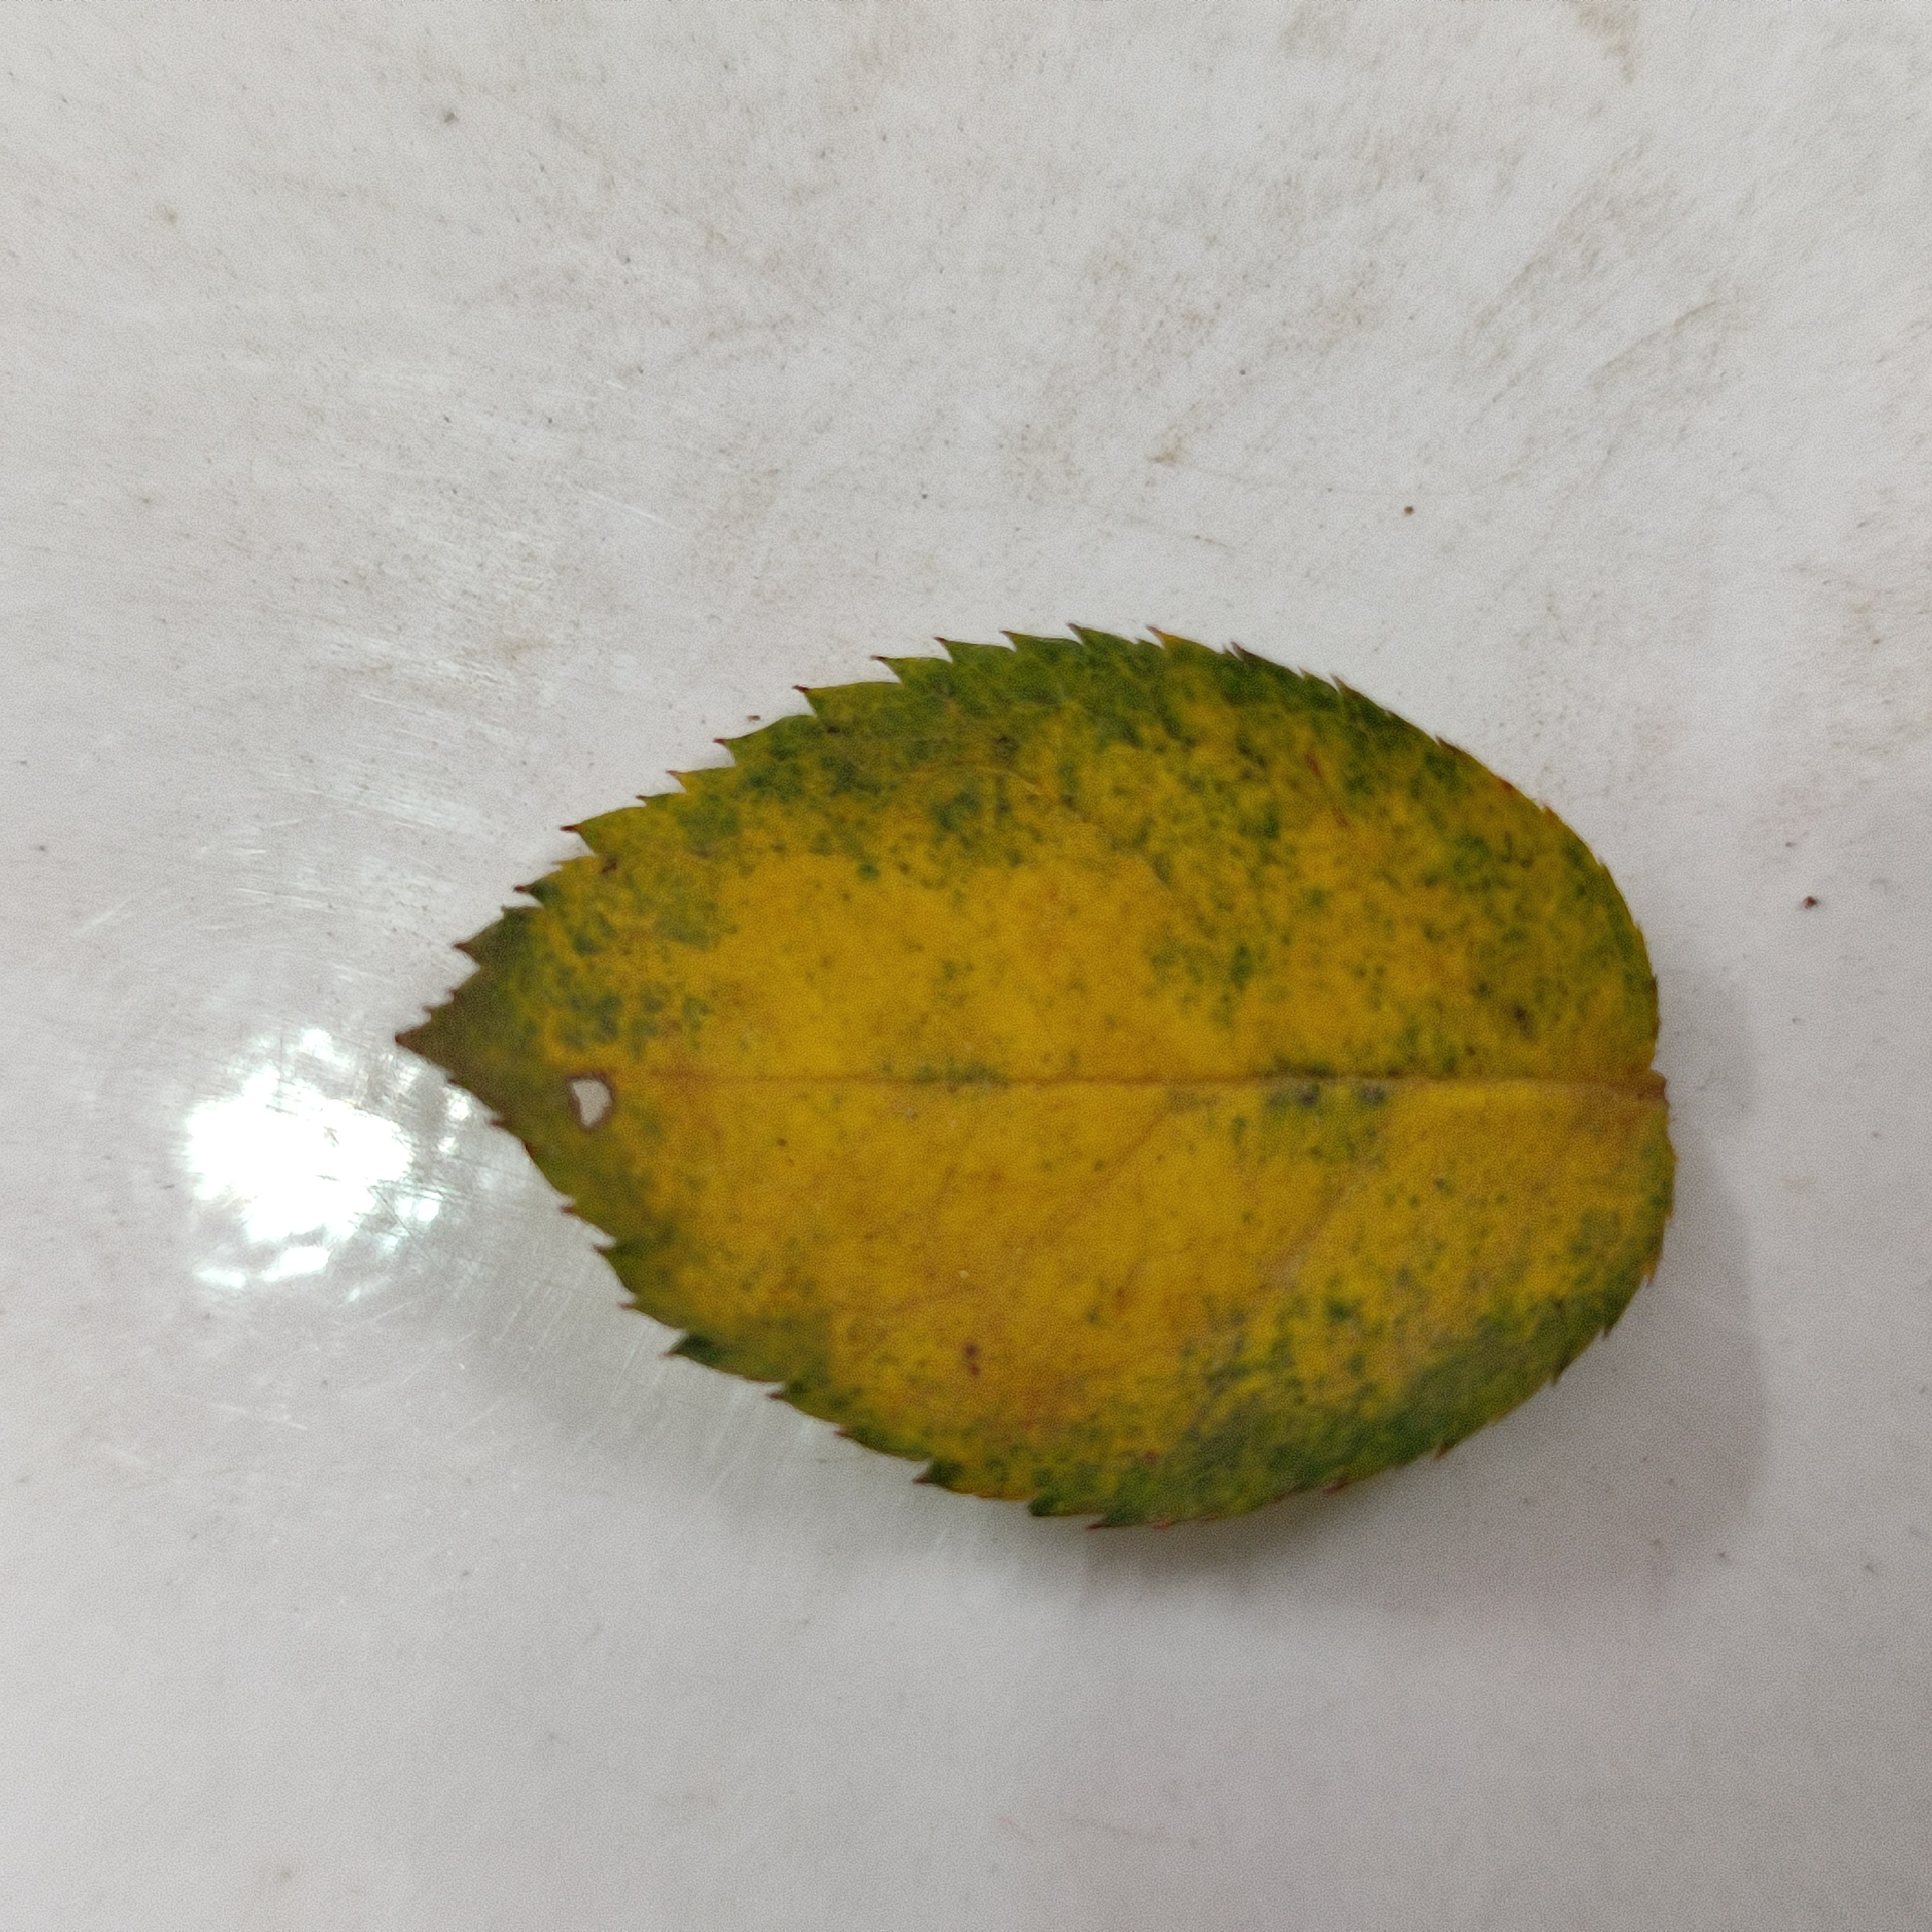
Label: Yellow Mosaic Virus